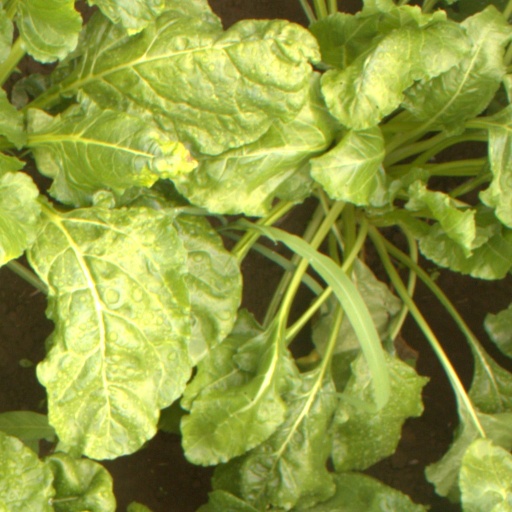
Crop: sugar beet